Heike Kemmer

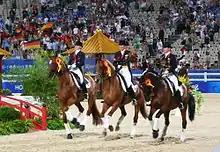
Kemmer (center) with the gold medal-winning German dressage team in 2008

Kemmer's international career stretches back to a silver medal win at the 1984 German Dressage Championships, followed by a lengthy break to focus on her schooling and profession as a business economist. She returned to the international competition ring in 1998, riding Caesar, and then moved to riding Albano for the 1999 season. Riding Albano, she again rose to prominence with another silver medal win at the 2000 German Dressage Championships. This was followed by a bronze at the same competition in 2001 and gold in 2005 and 2006. She also helped the Germans to team gold at the European Dressage Championships in 2001, 2003 and 2005, and was a reserve team member in 2007. Following their success at the 2008 Olympics, Kemmer and Bonaparte briefly had a successful return to the competition ring in early 2009. However, injuries later in the year prevented a return to the German team for the 2009 European Championships, and a diagnosis of Lyme disease for Bonaparte removed the possibility of competition in the 2010 competition. In 2011, Kemmer retired Bonaparte at the 2011 CDN Hanover show.